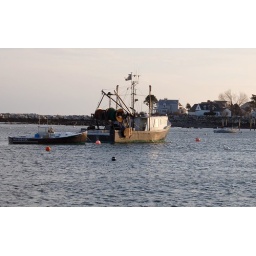
Another boat at Rhy beach in NH taken at sunset.